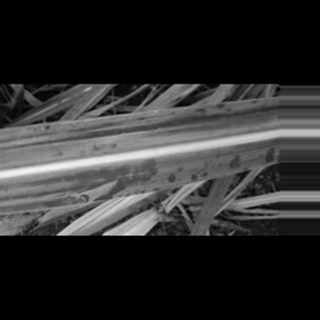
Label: sugarcane_yellow_leaf_disease